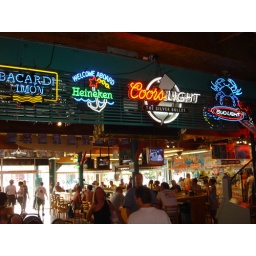
Martells in Point Pleasant New Jersey, the Tiki Bar is right thru the glass doors ahead.